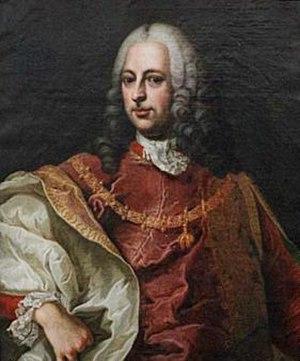
Friedrich Auguste, comte de Harrach-Rohrau, représentant de la Bohême auprès de la Diète perpétuelle de Ratisbonne, fut ministre plénipotentiaire puis gouverneur ad interim des Pays-Bas autrichiens.